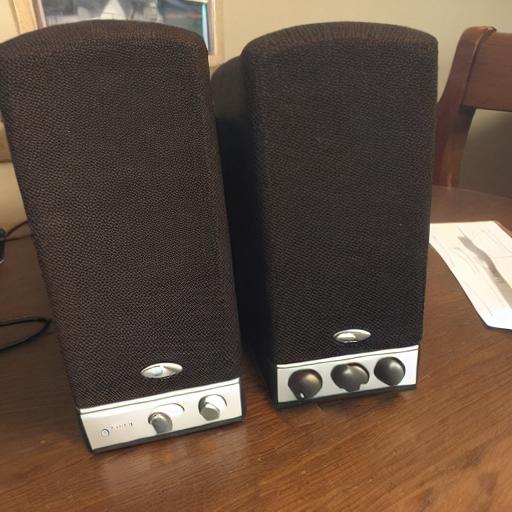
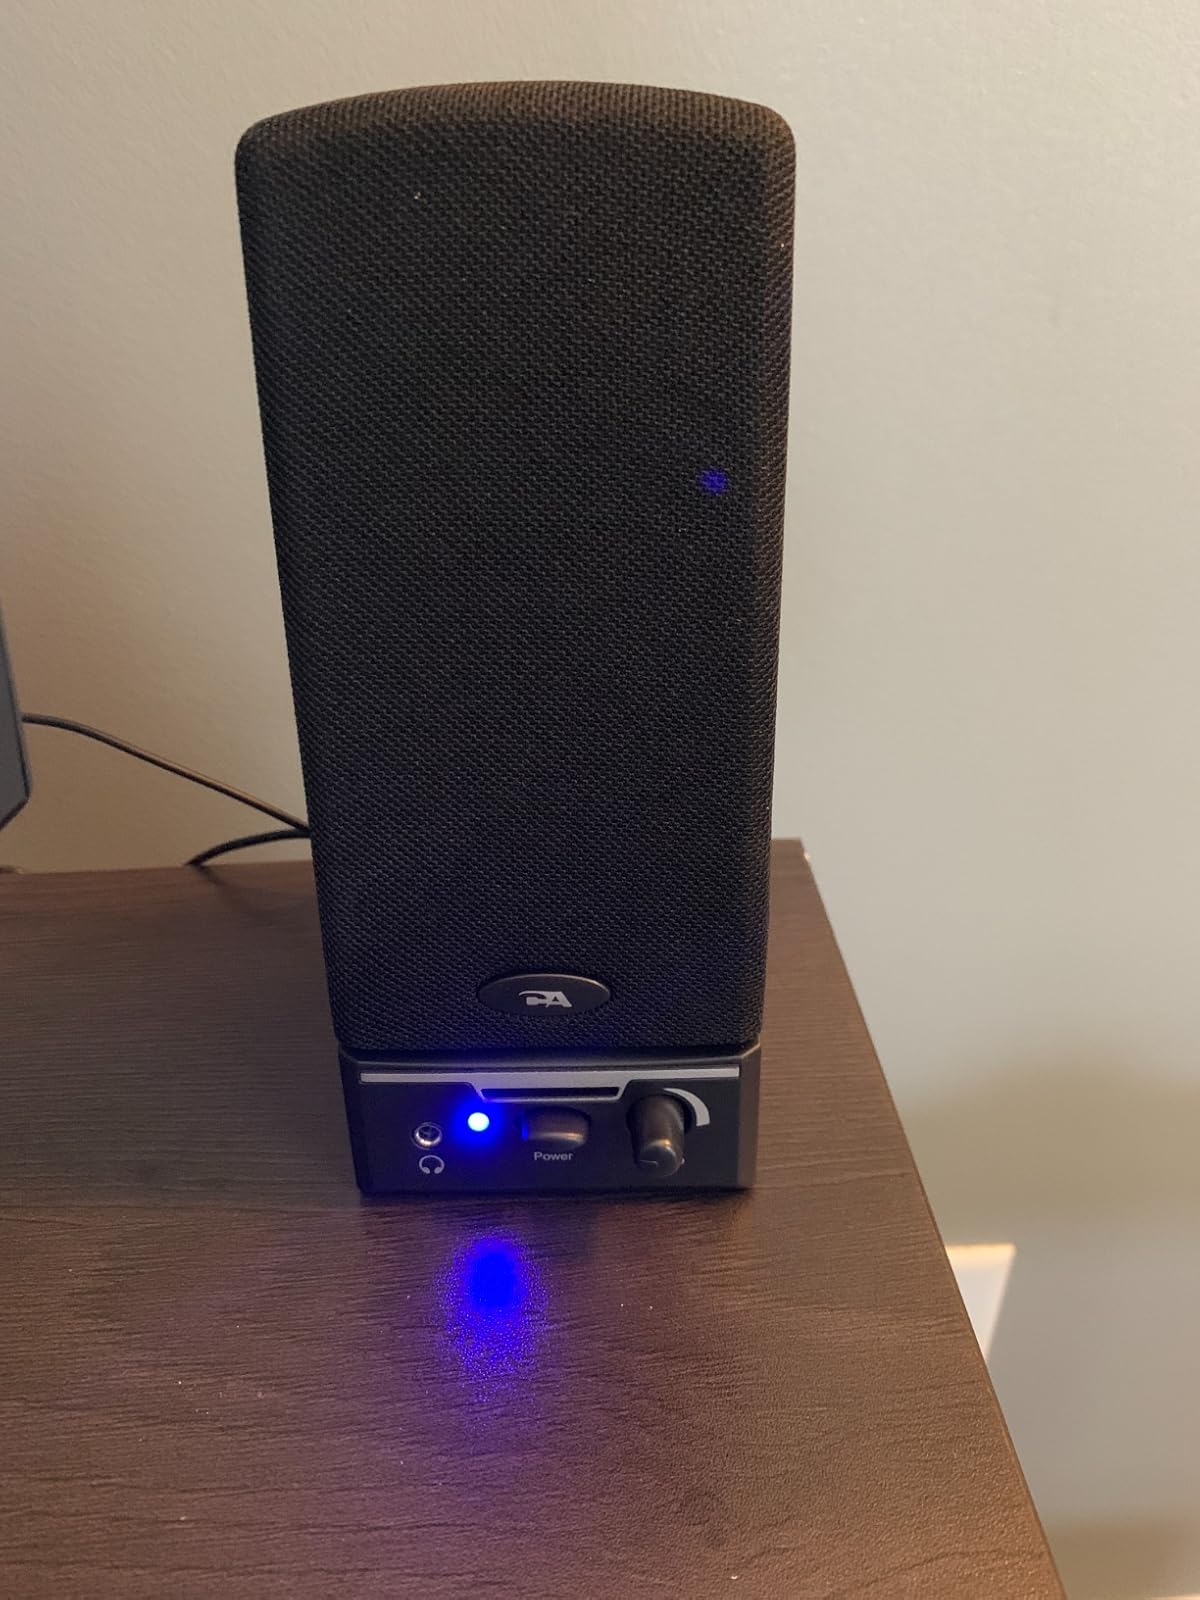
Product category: speaker
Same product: no